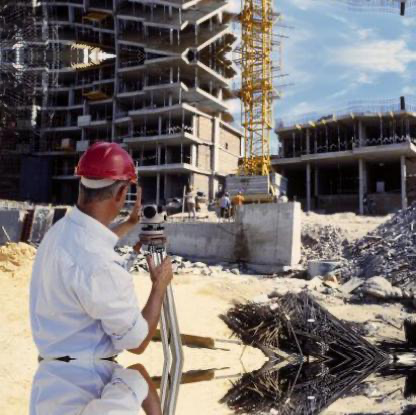
Objects in the image:
label: helmet